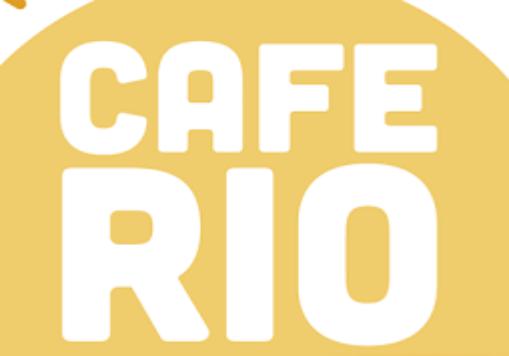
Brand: Cafe Rio
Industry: Food